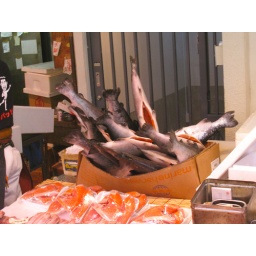
fish in a box